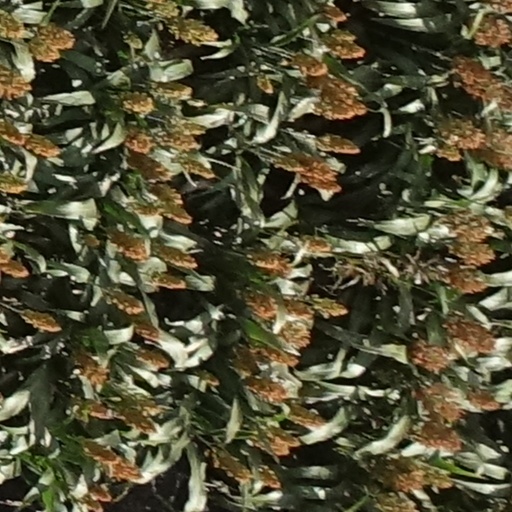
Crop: sorghum